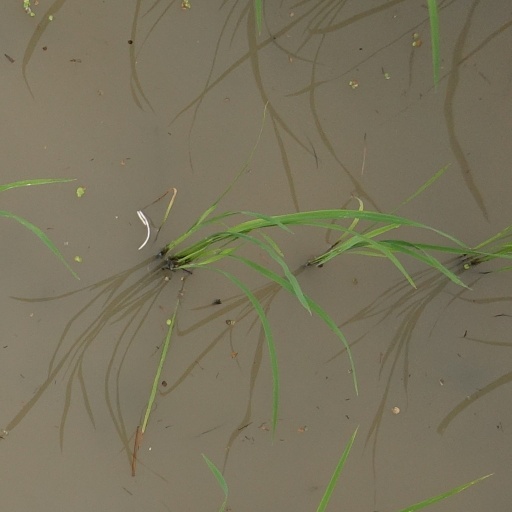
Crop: rice